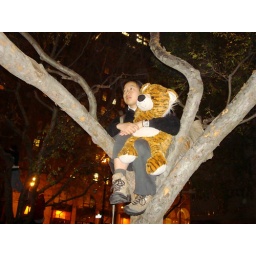
girl in tree with stuffed animal